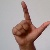
The image shows a hand gesture representing the letter 'L' in Indian Sign Language.